Miketz

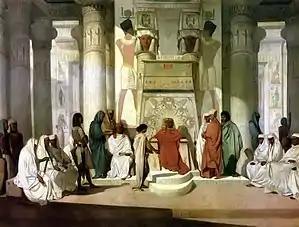
"Joseph Interprets the Dream of Pharaoh" (19th Century painting by Jean-Adrien Guignet)

Miketz or Mikeitz (—Hebrew for "at the end," the second word and first distinctive word of the "parashah") is the tenth weekly Torah portion ("parashah") in the annual Jewish cycle of Torah reading. It constitutes Genesis 41:1–44:17. The parashah tells of Joseph's interpretation of Pharaoh's dreams, Joseph's rise to power in Egypt, and Joseph's testing of his brothers.